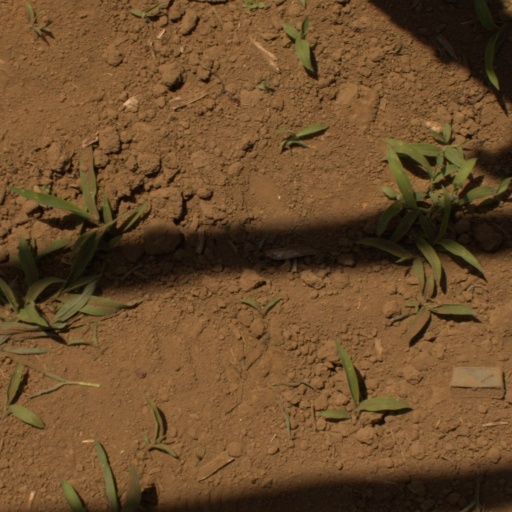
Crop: Jerusalem artichoke